Former Augusta City Hall

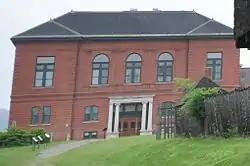

The Former Augusta City Hall is located at 1 Cony Street in Augusta, Maine. Built in 1895-96, it is a well-preserved local example of civic Renaissance Revival architecture, and served as Augusta's city hall until 1987. The building, now an assisted living facility called The Inn At City Hall, was listed on the National Register of Historic Places in 1997.